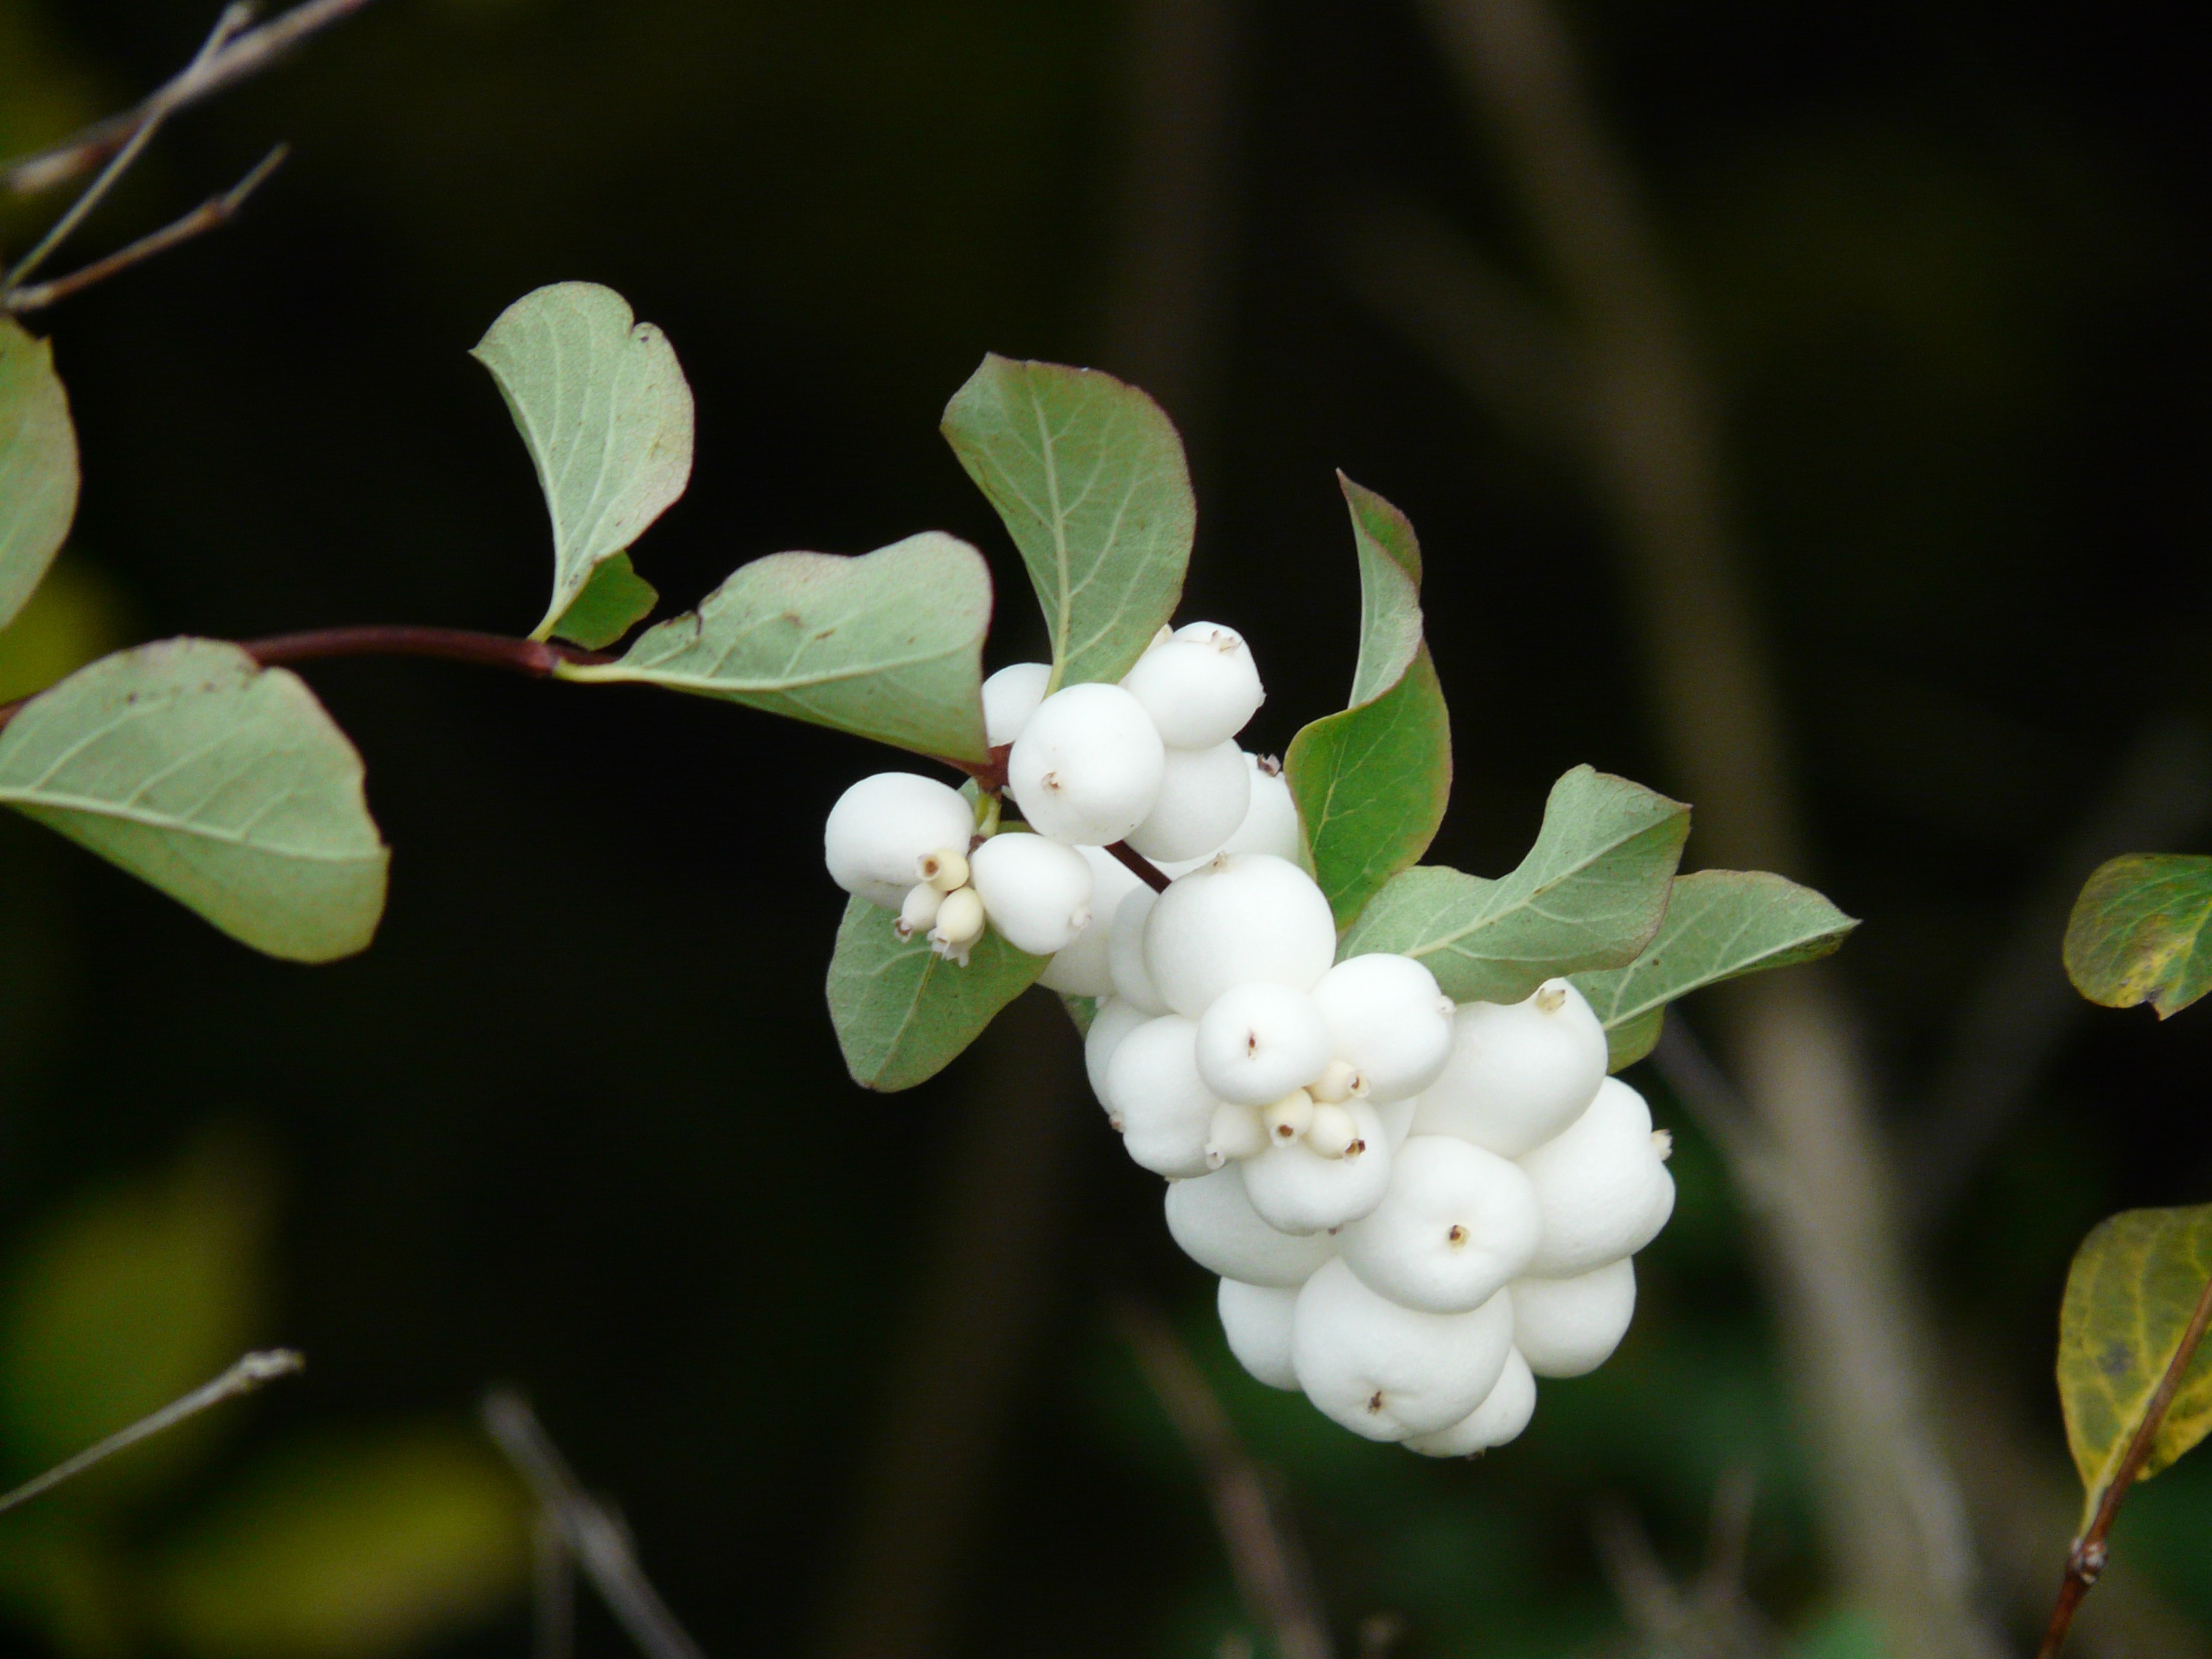
tree, nature, branch, blossom, plant, white, fruit, leaf, flower, bush, food, green, produce, evergreen, botany, flora, wildflower, close up, berries, shrub, fruits, ornamental, macro photography, jasmine, flowering plant, woody plant, land plant, knallerbsen, ordinary schneebeere, snowberry albus